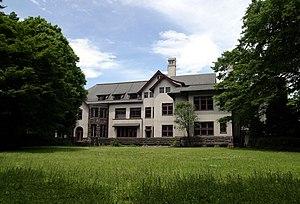
Wakeijuku est un manoir servant de résidence étudiante, situé dans le quartier de Bunkyō à Tokyo, au Japon. Fondé en 1955 par Kisaku Maekawa, philanthrope et entrepreneur, Wakeijuku accueille depuis plus de soixante ans des étudiants d'universités japonaises, notamment de l'Université Waseda. Parmi les anciens élèves de Wakeijuku, on compte quatre anciens Premiers ministres japonais et l'écrivain japonais Haruki Murakami.